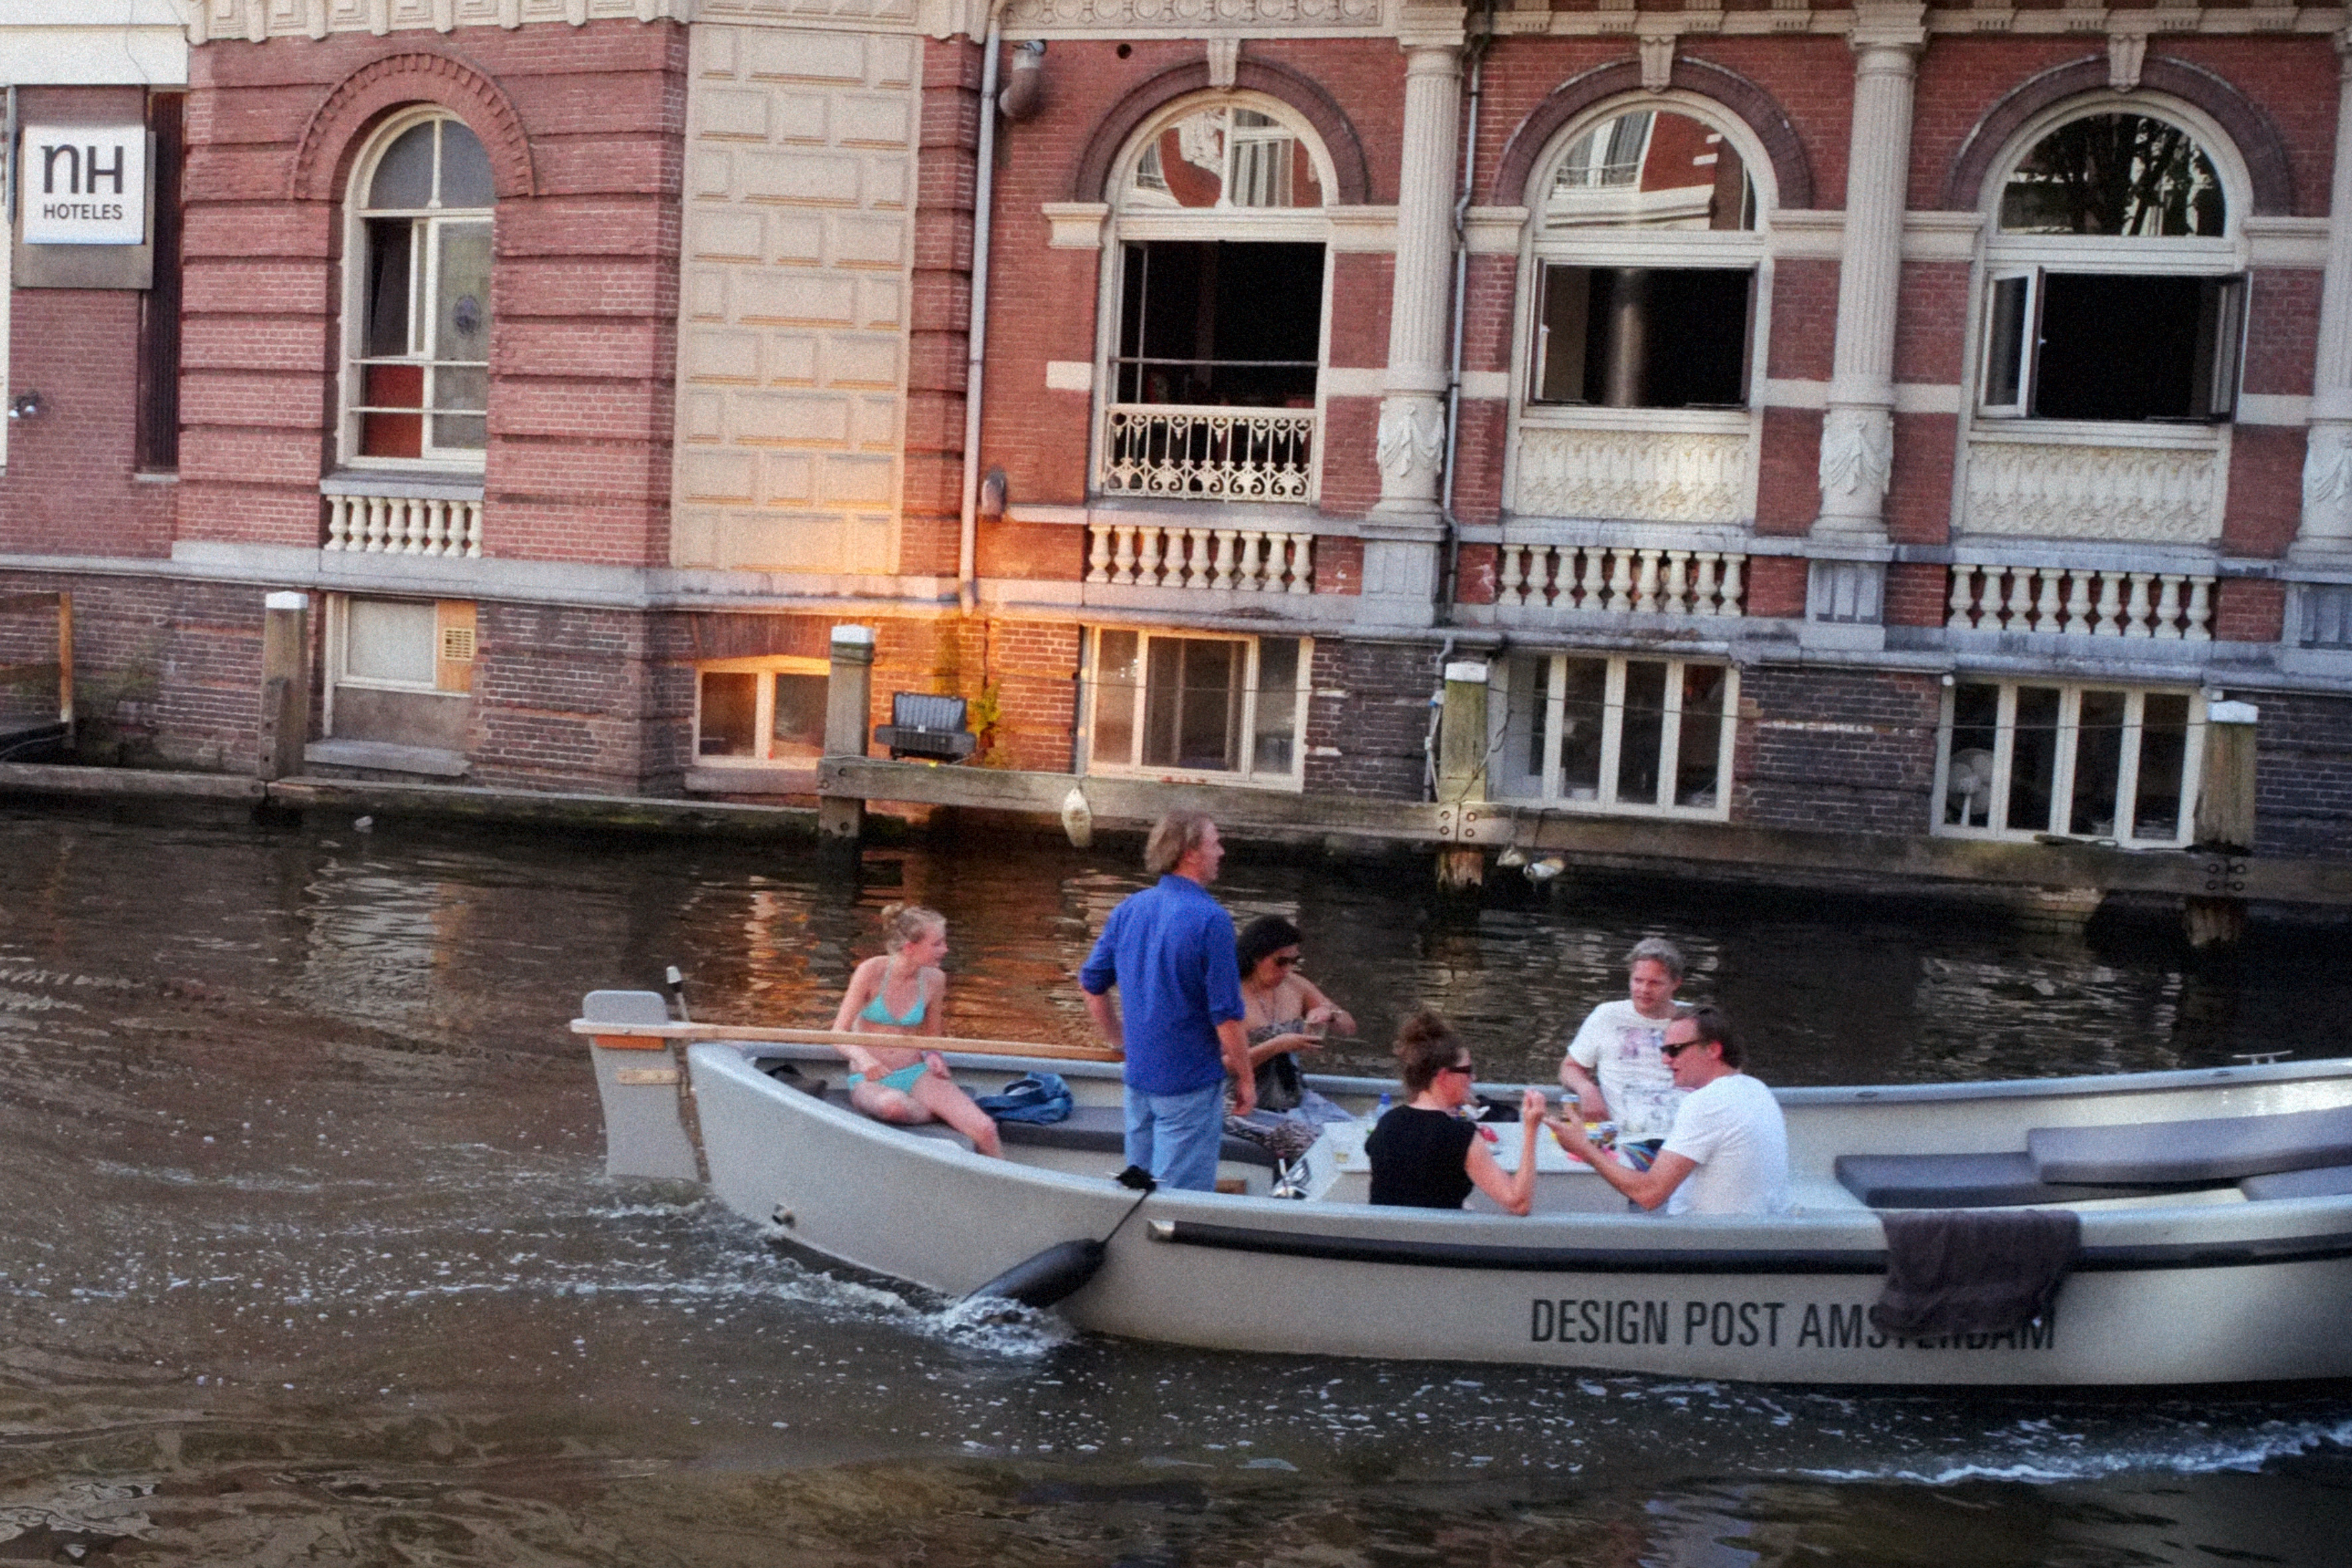
boat, street, urban, canal, travel, fujifilm, vehicle, waterway, amsterdam, netherlands, boating, gondola, fuji, watercraft, fujix, fujixe1, watercraft rowing